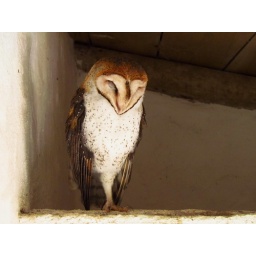
As found perched on divider wall in bathroom of Alstair Restaurant. (Light Box)